2018–19 Ranji Trophy

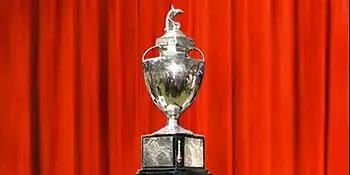
The Ranji Trophy, awarded to the winners

The 2018–19 Ranji Trophy was the 85th season of the Ranji Trophy, the premier first-class cricket tournament that took place in India between November 2018 and February 2019. Vidarbha were the defending champions. The final took place between Vidarbha and Saurashtra, starting on 3 February 2019. Vidarbha defeated Saurashtra by 78 runs in the final, to become the sixth team in the tournament's history to retain their title.